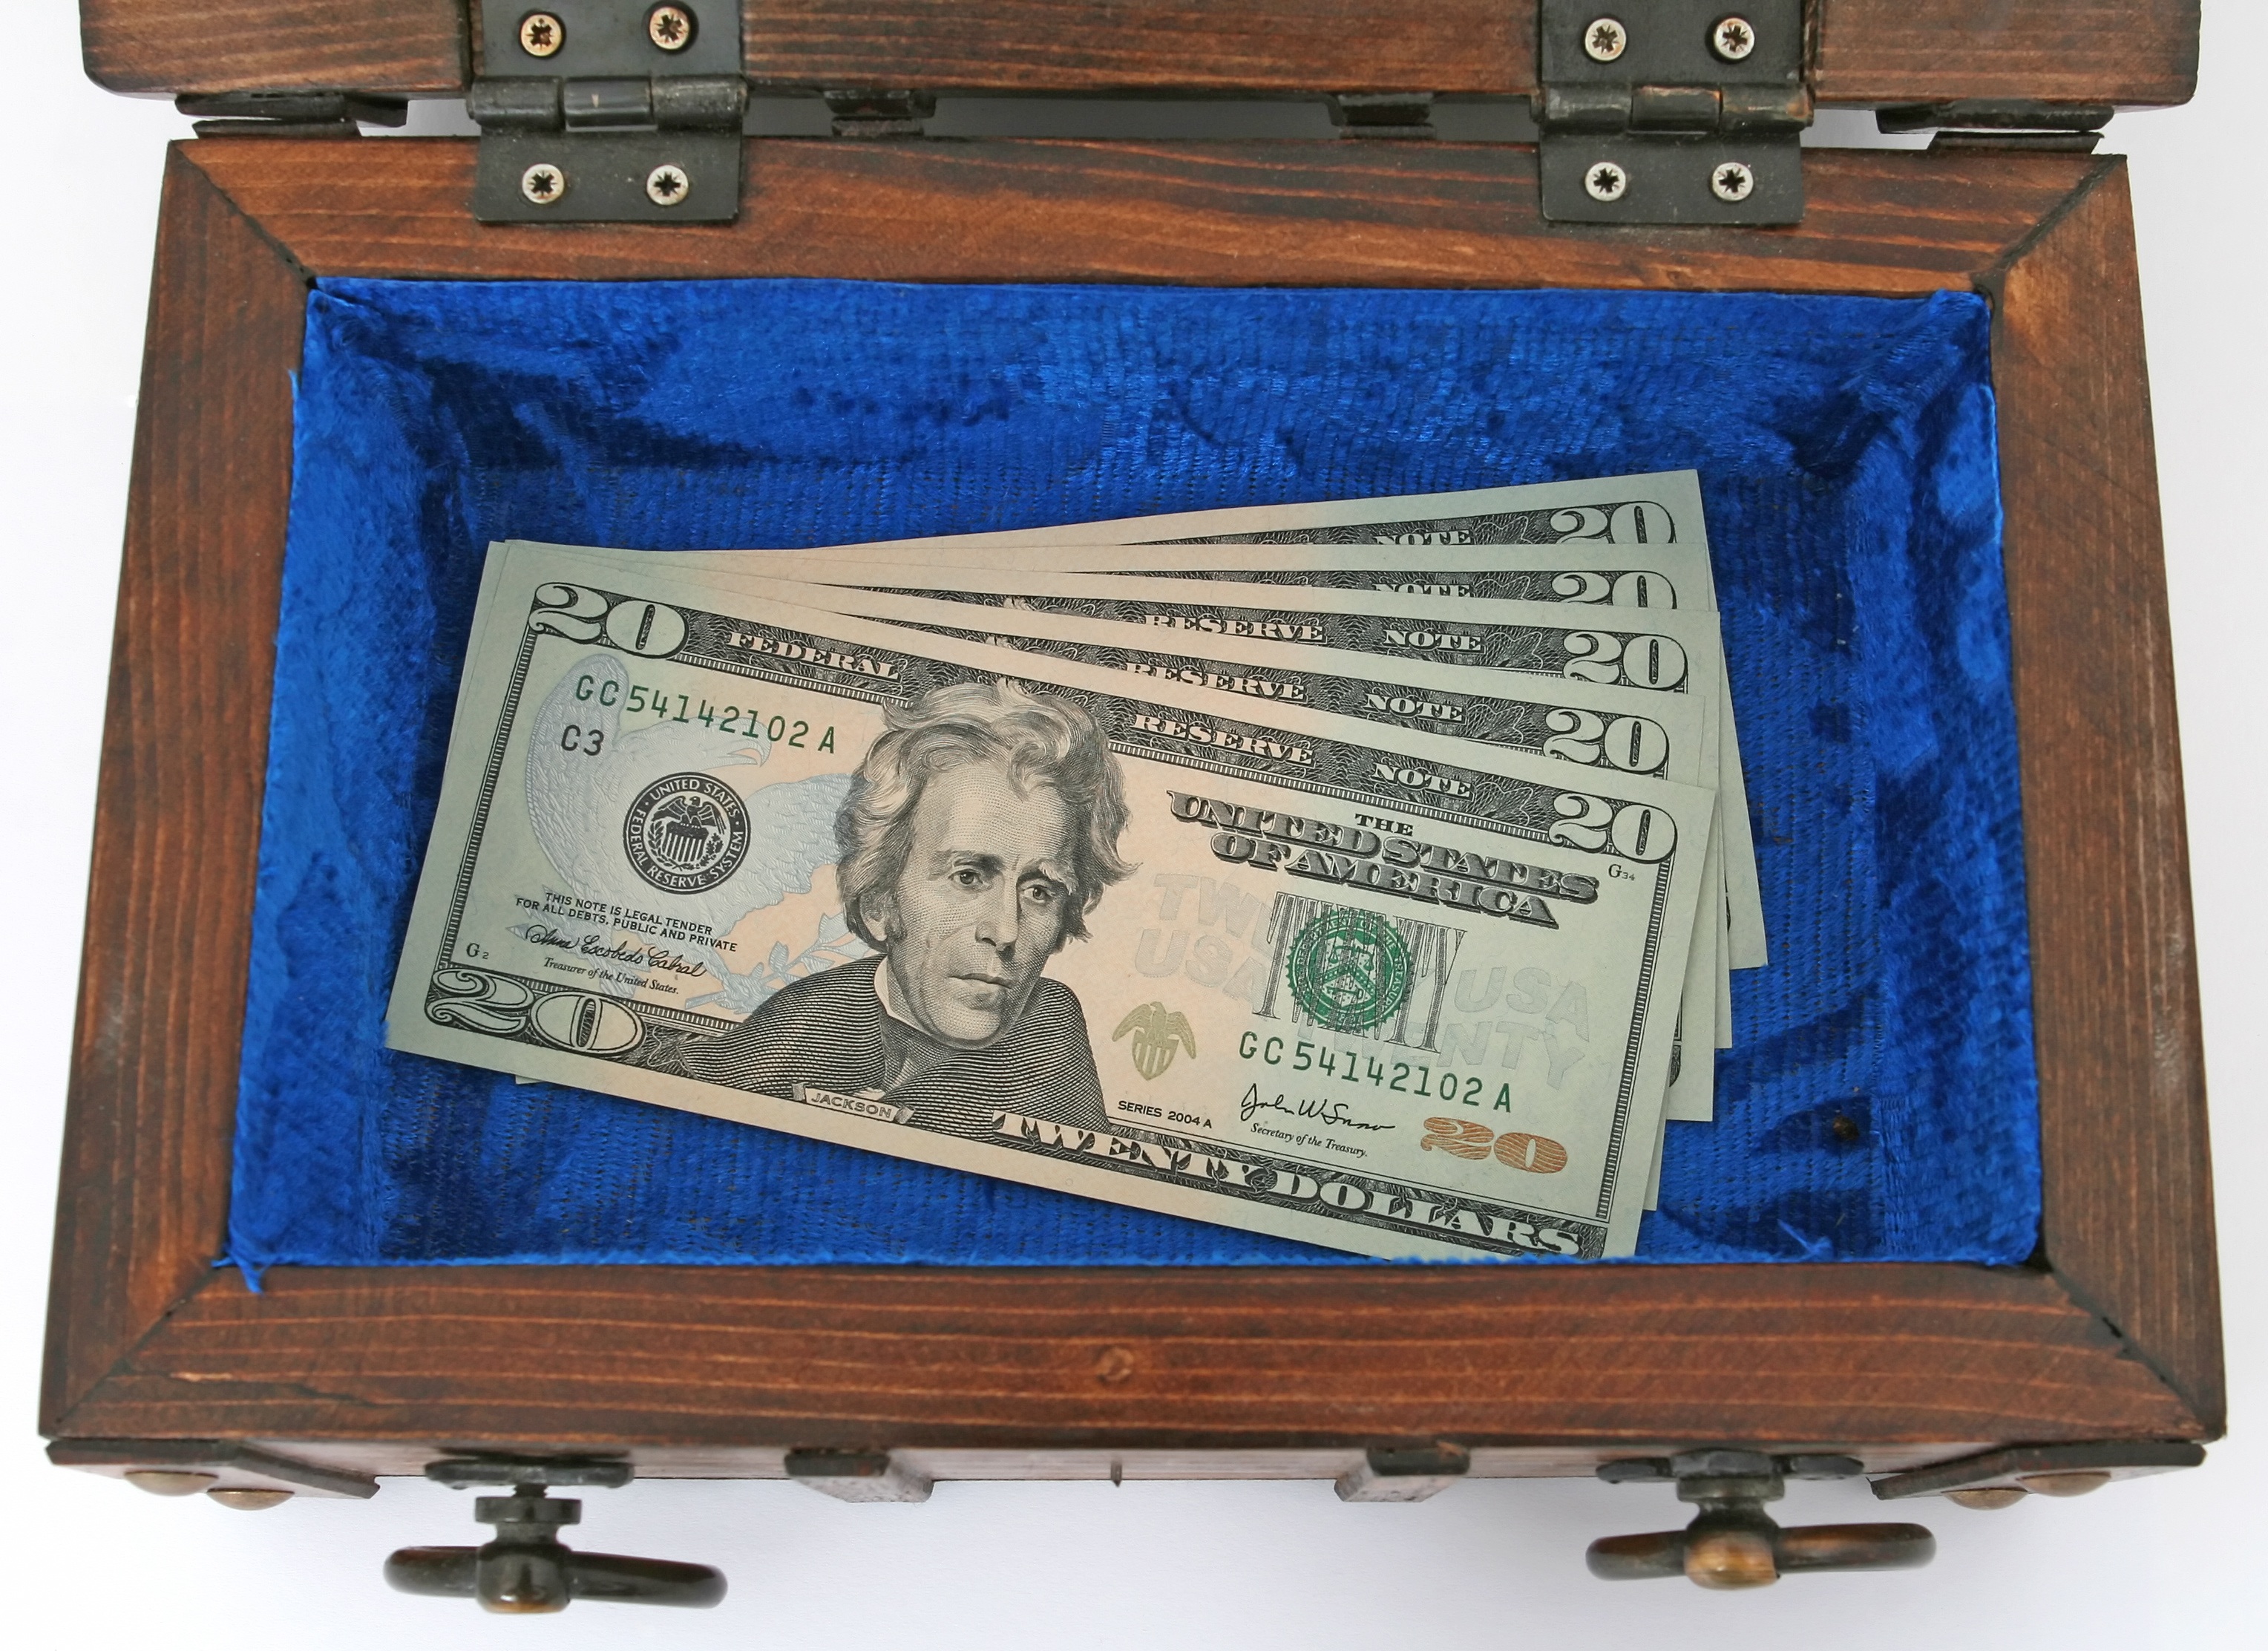
wood, white, isolated, mystery, store, money, brown, business, box, close, chest, storage, cash, bank, mysterious, gold, happy, case, wooden, lid, hide, currency, conceptual, dollar, concept, picture frame, lock, rich, pirate, notes, treasure, save, savings, keepsake, coins, buried, shut, poor, investment, nugget, invest, mortgage, bills, valuable, millionaire, billionaire, loot, trove